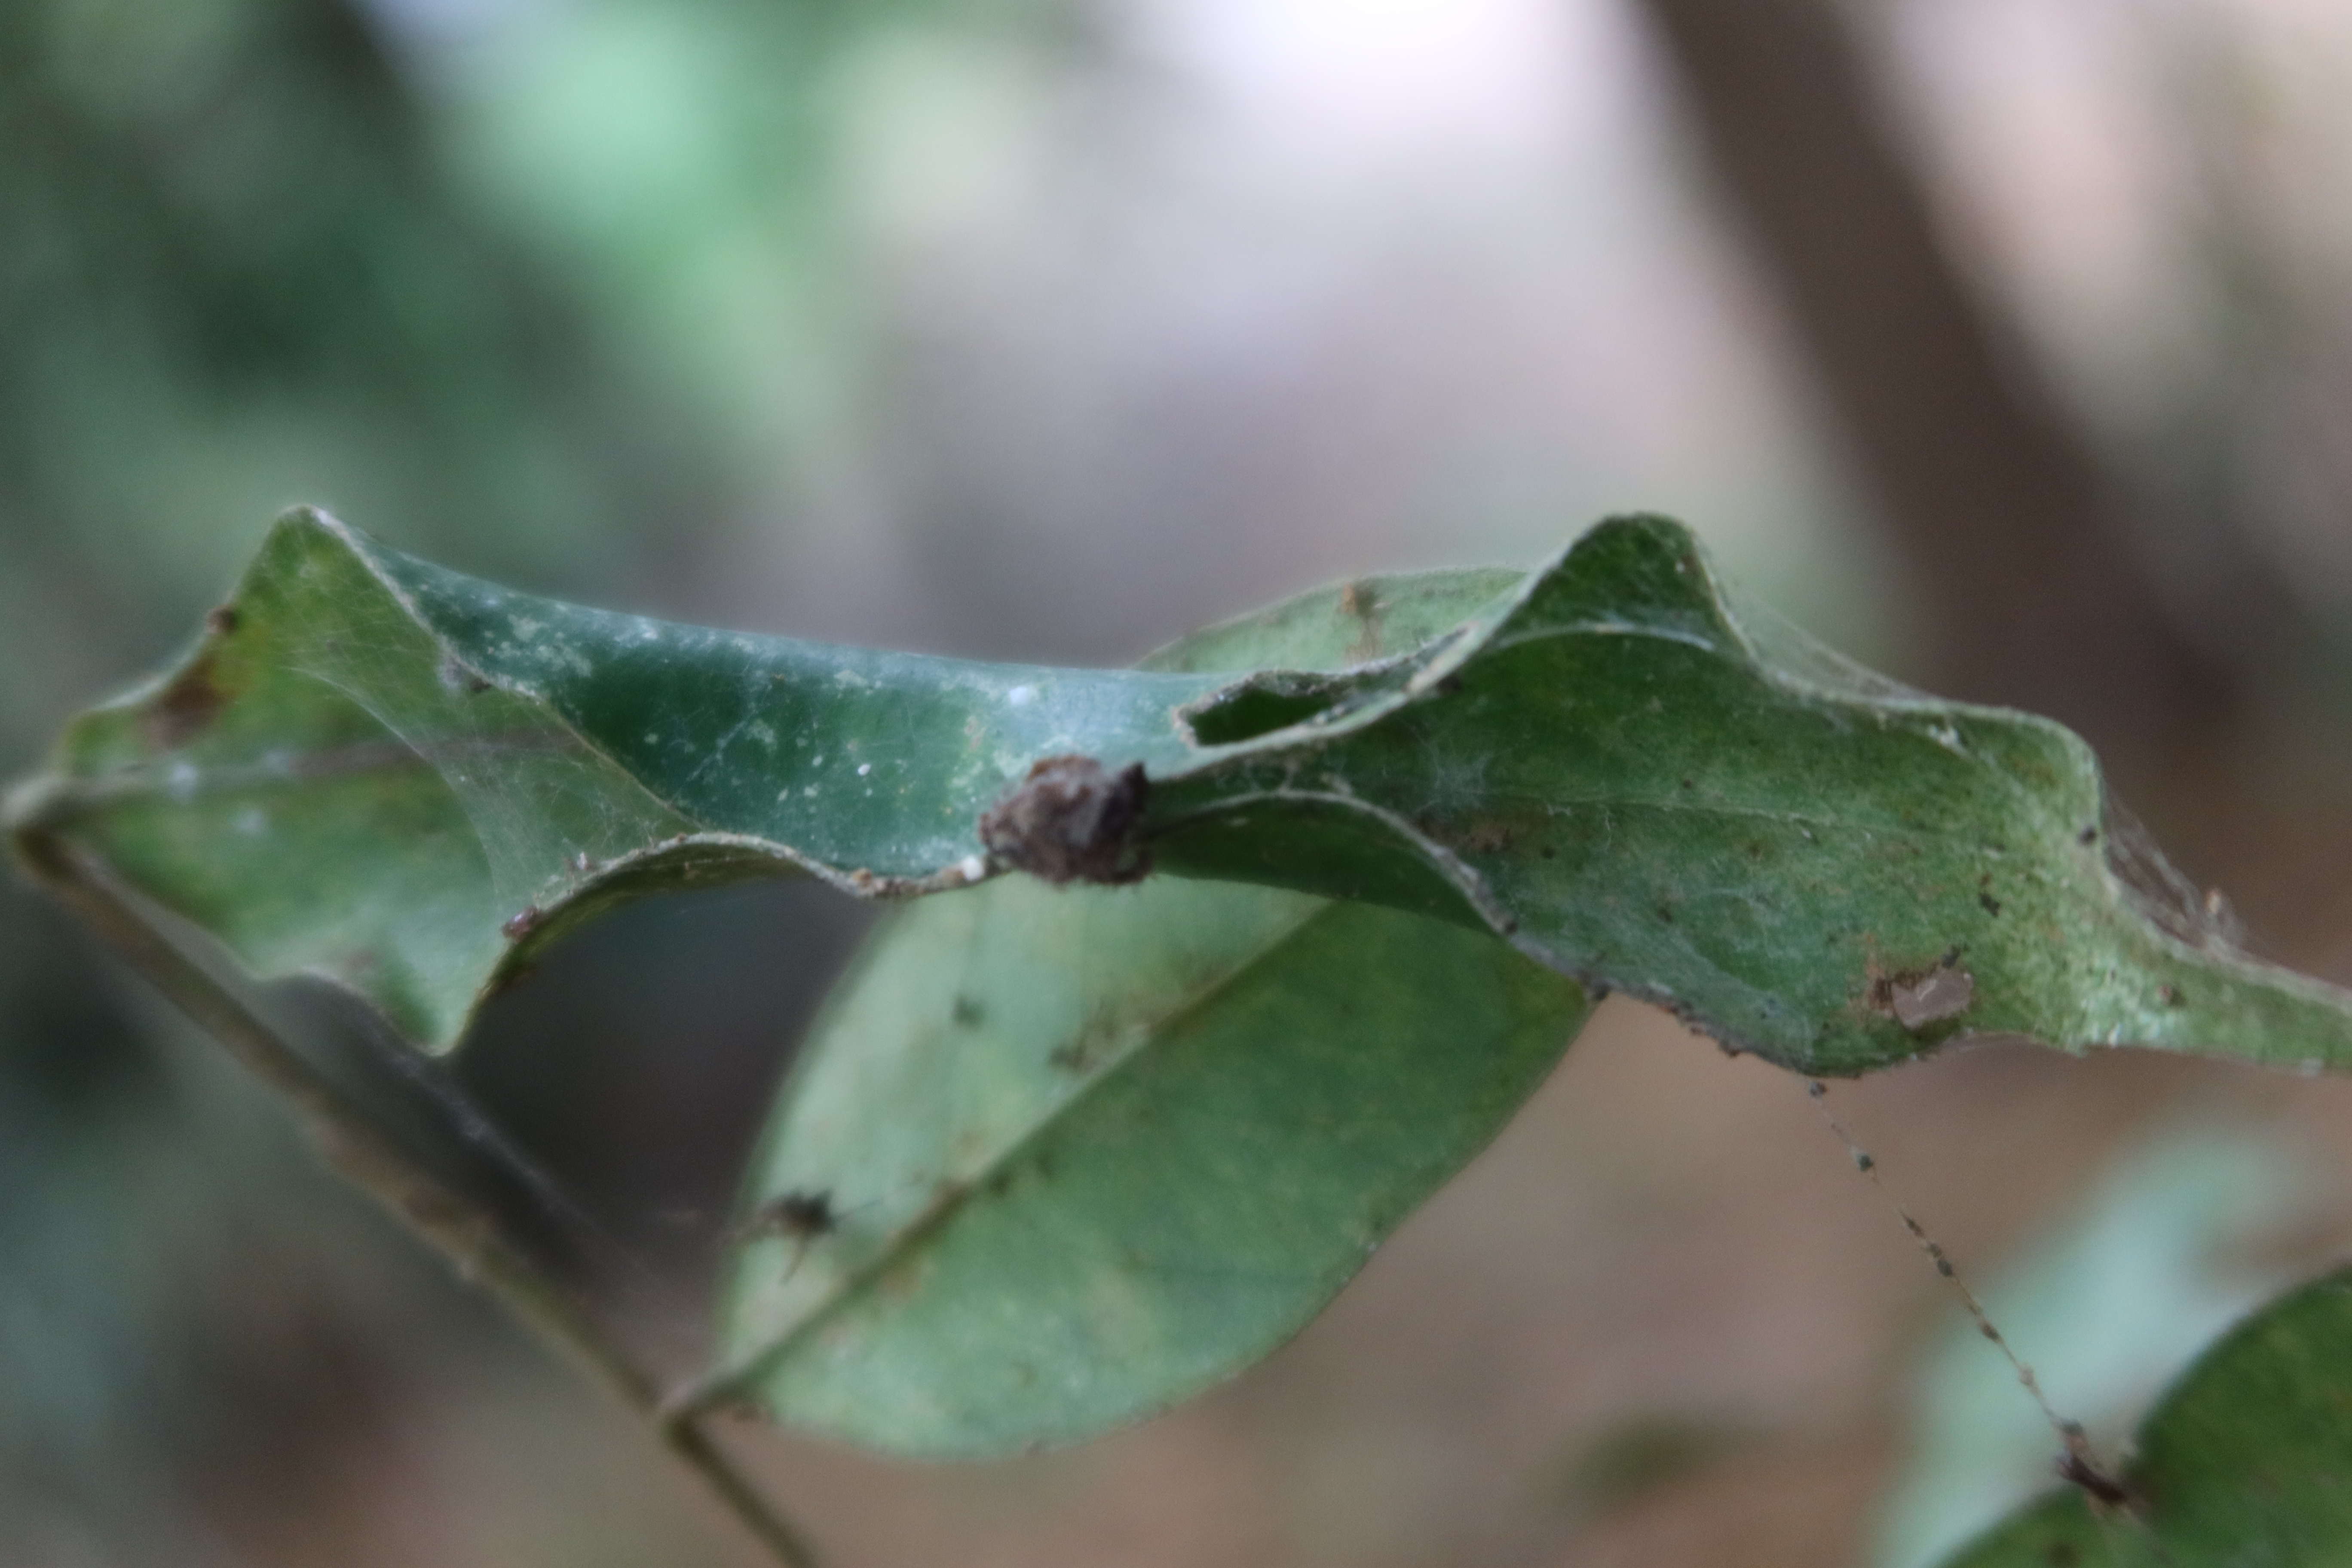
Label: Spiders